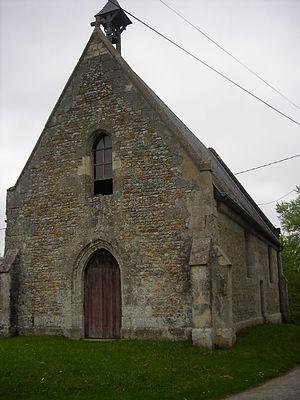
chappelle saint Jean d'Auvillars (france)
Auvillars est une commune française, située dans le département du Calvados en région Normandie, peuplée de 227 habitants.